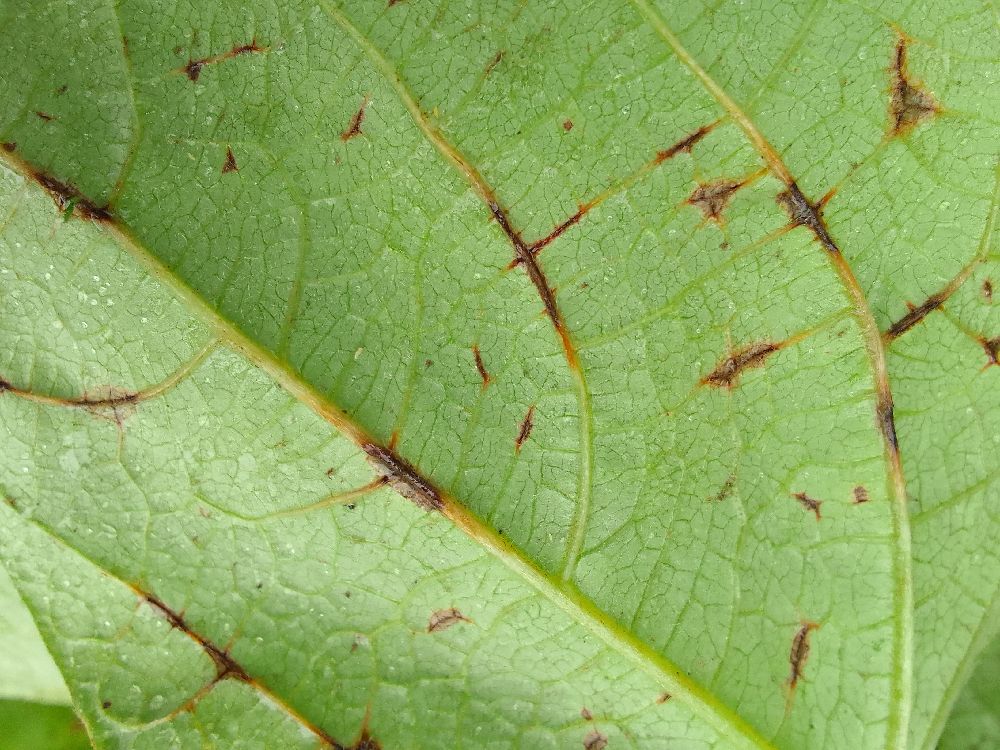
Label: anthracnose